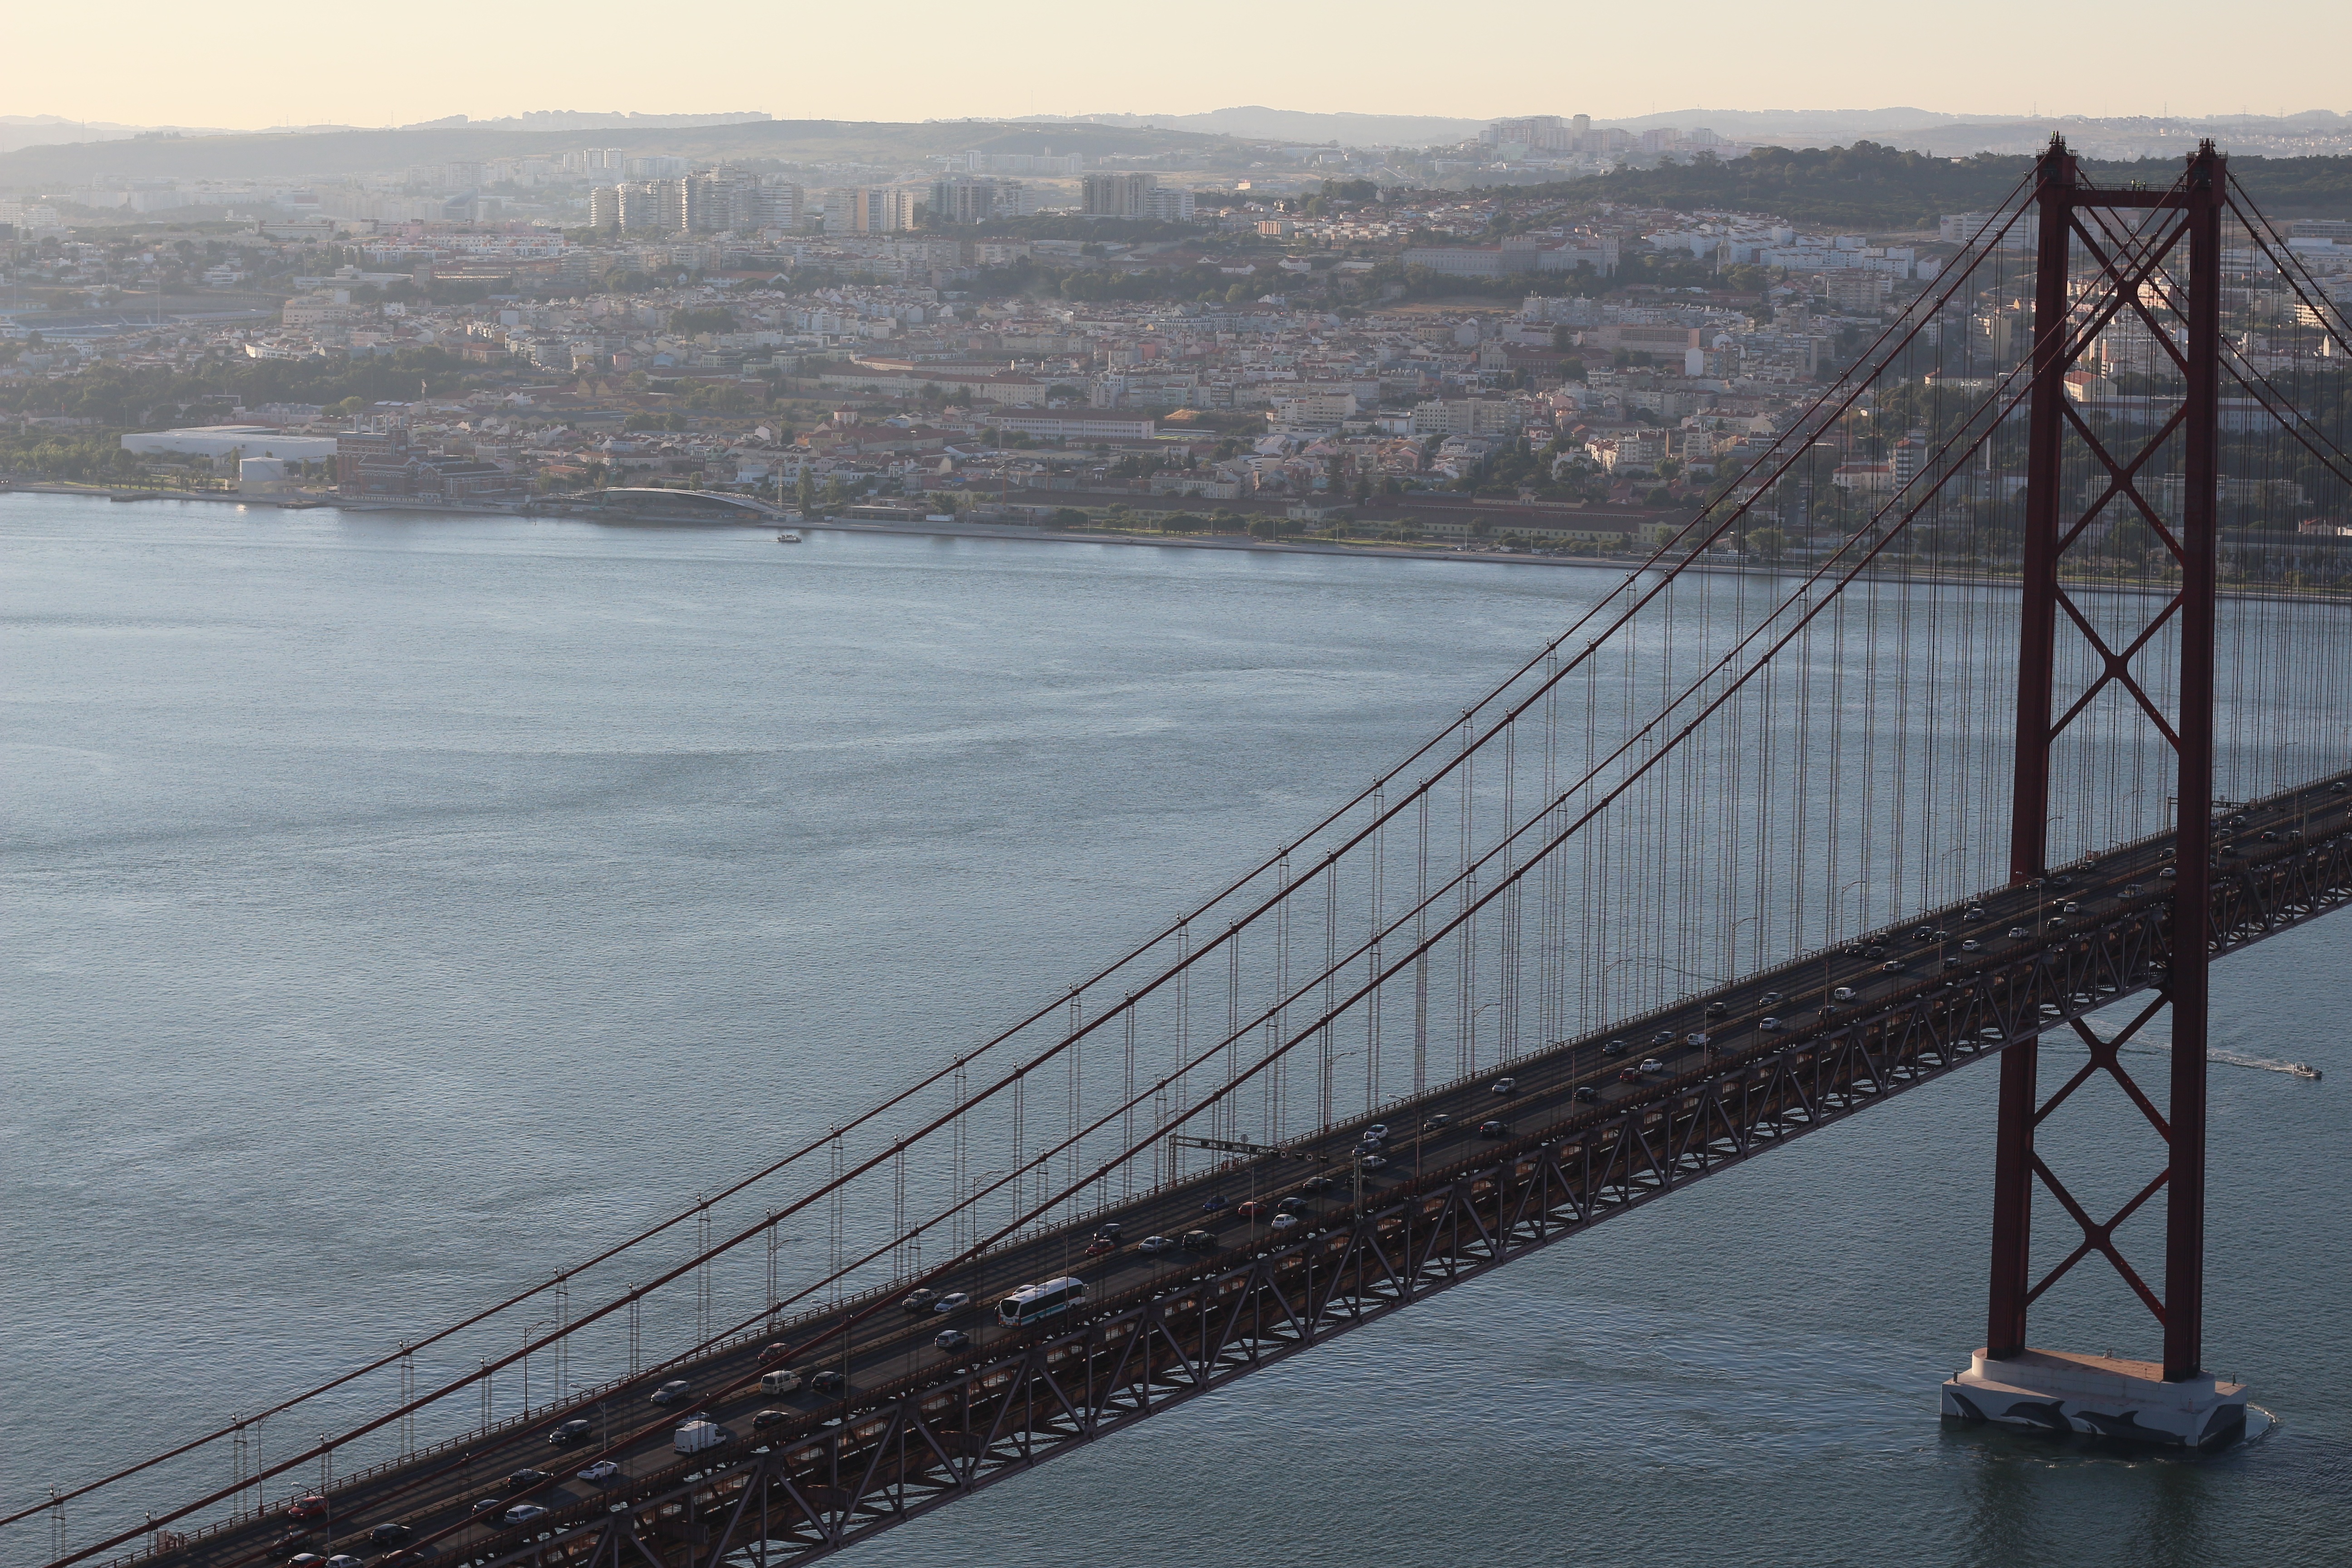
sea, coast, water, ocean, snow, winter, bridge, shore, pier, river, suspension bridge, reflection, vehicle, weather, bay, reservoir, portugal, lisbon, april 25, bridge april 25